Barry (owl)

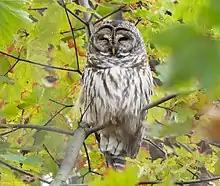
Barry the barred owl, 2020

Barry (died August 6, 2021) was a female barred owl that lived in Central Park in New York City for about ten months.